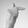
ASL letter: T